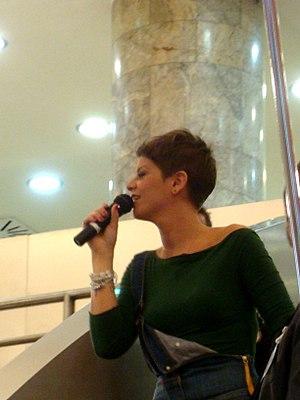
Alessandra Amoroso, née à Galatina, dans les Pouilles, le 12 août 1986, est une chanteuse italienne. Elle gagne en 2009 le concours italien télévisuel Amici di Maria De Filippi. Elle signe avec le label Sony Music Italie.